Anglona (clipper)

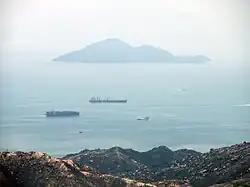
A view of Lintin Island from Castle Peak, Hong Kong

Captain Turner did not serve long, as he was knocked overboard by the mainboom during a sudden jibe, and drowned. In 1843, "Anglona" was under command of Capt. Abbot and Capt. Adamson; in 1844 she was under Captain Macfarlane.